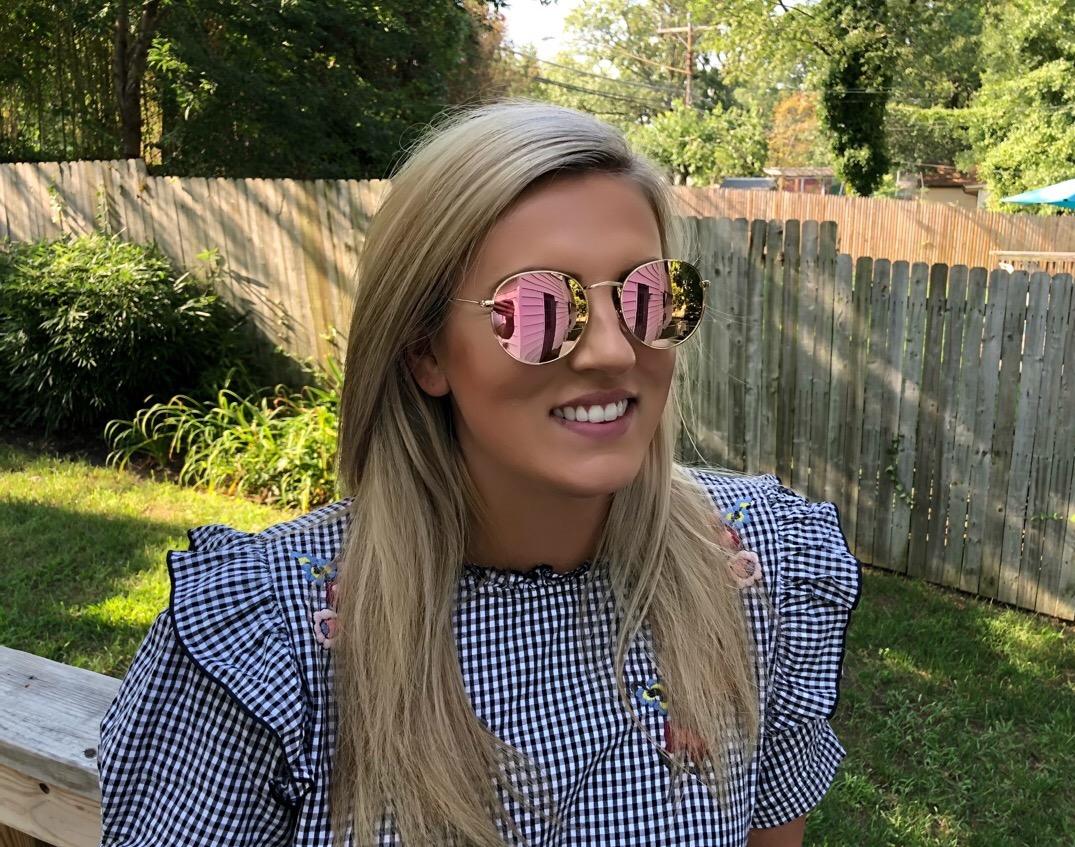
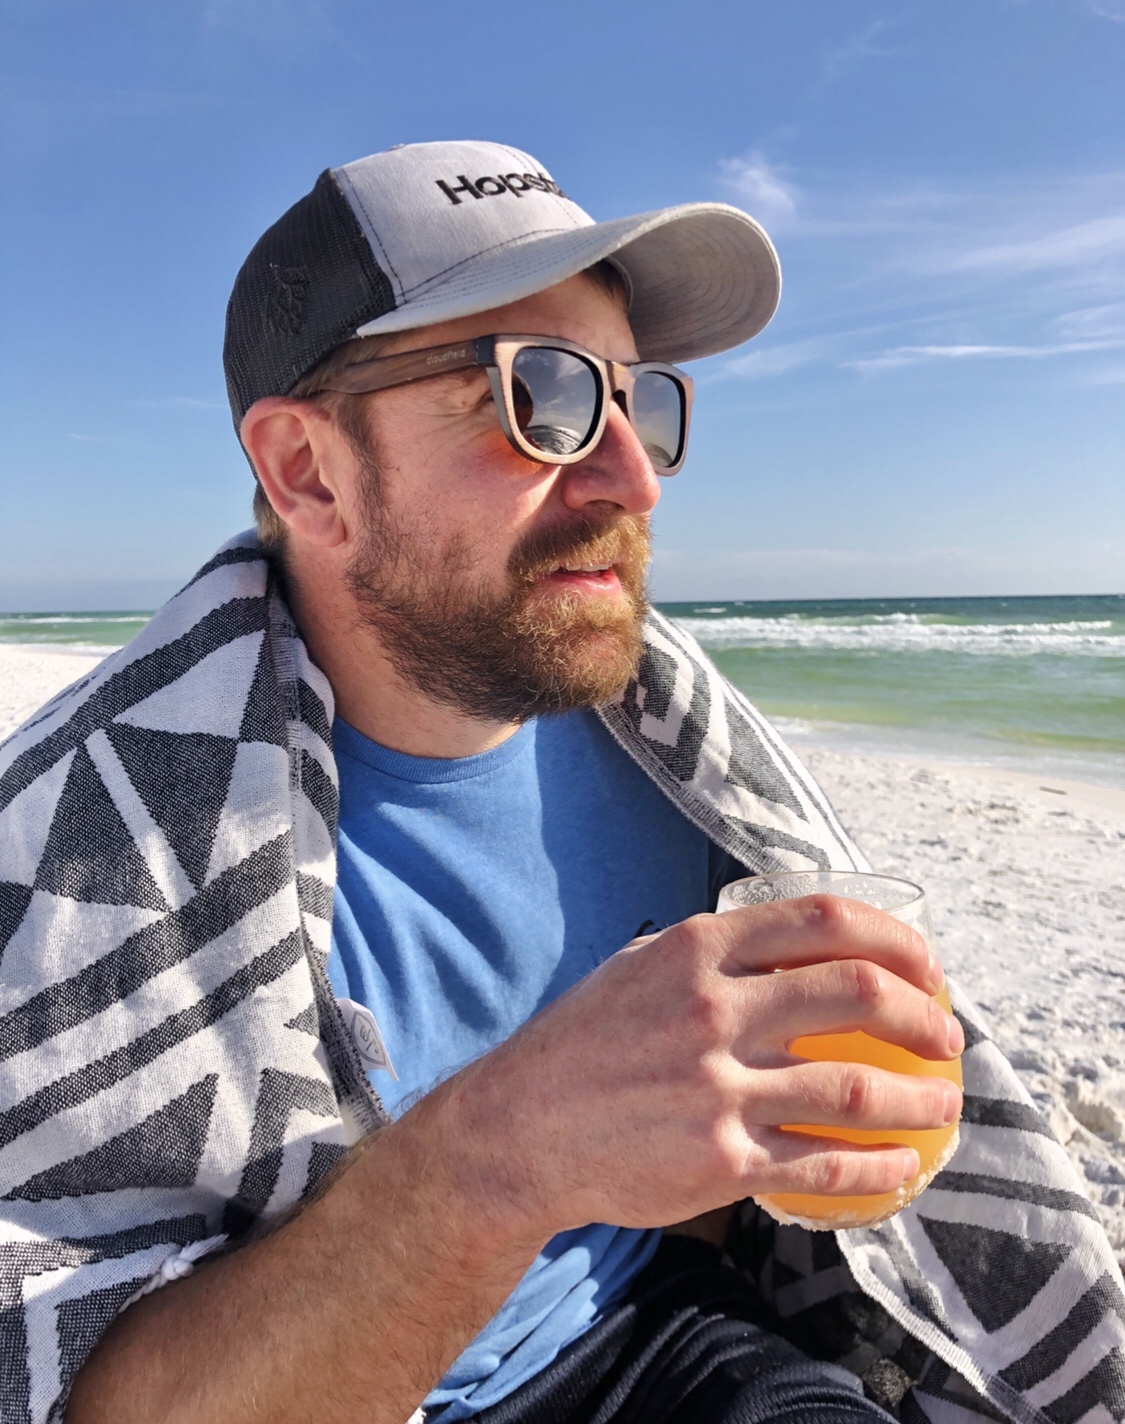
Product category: accessories_sunglasses
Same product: no